Albert Academy

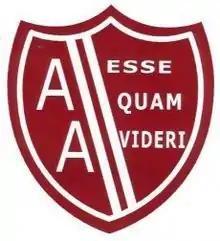
Albert Academy logo

The Albert Academy (AA) is a secondary school in Freetown, Sierra Leone.